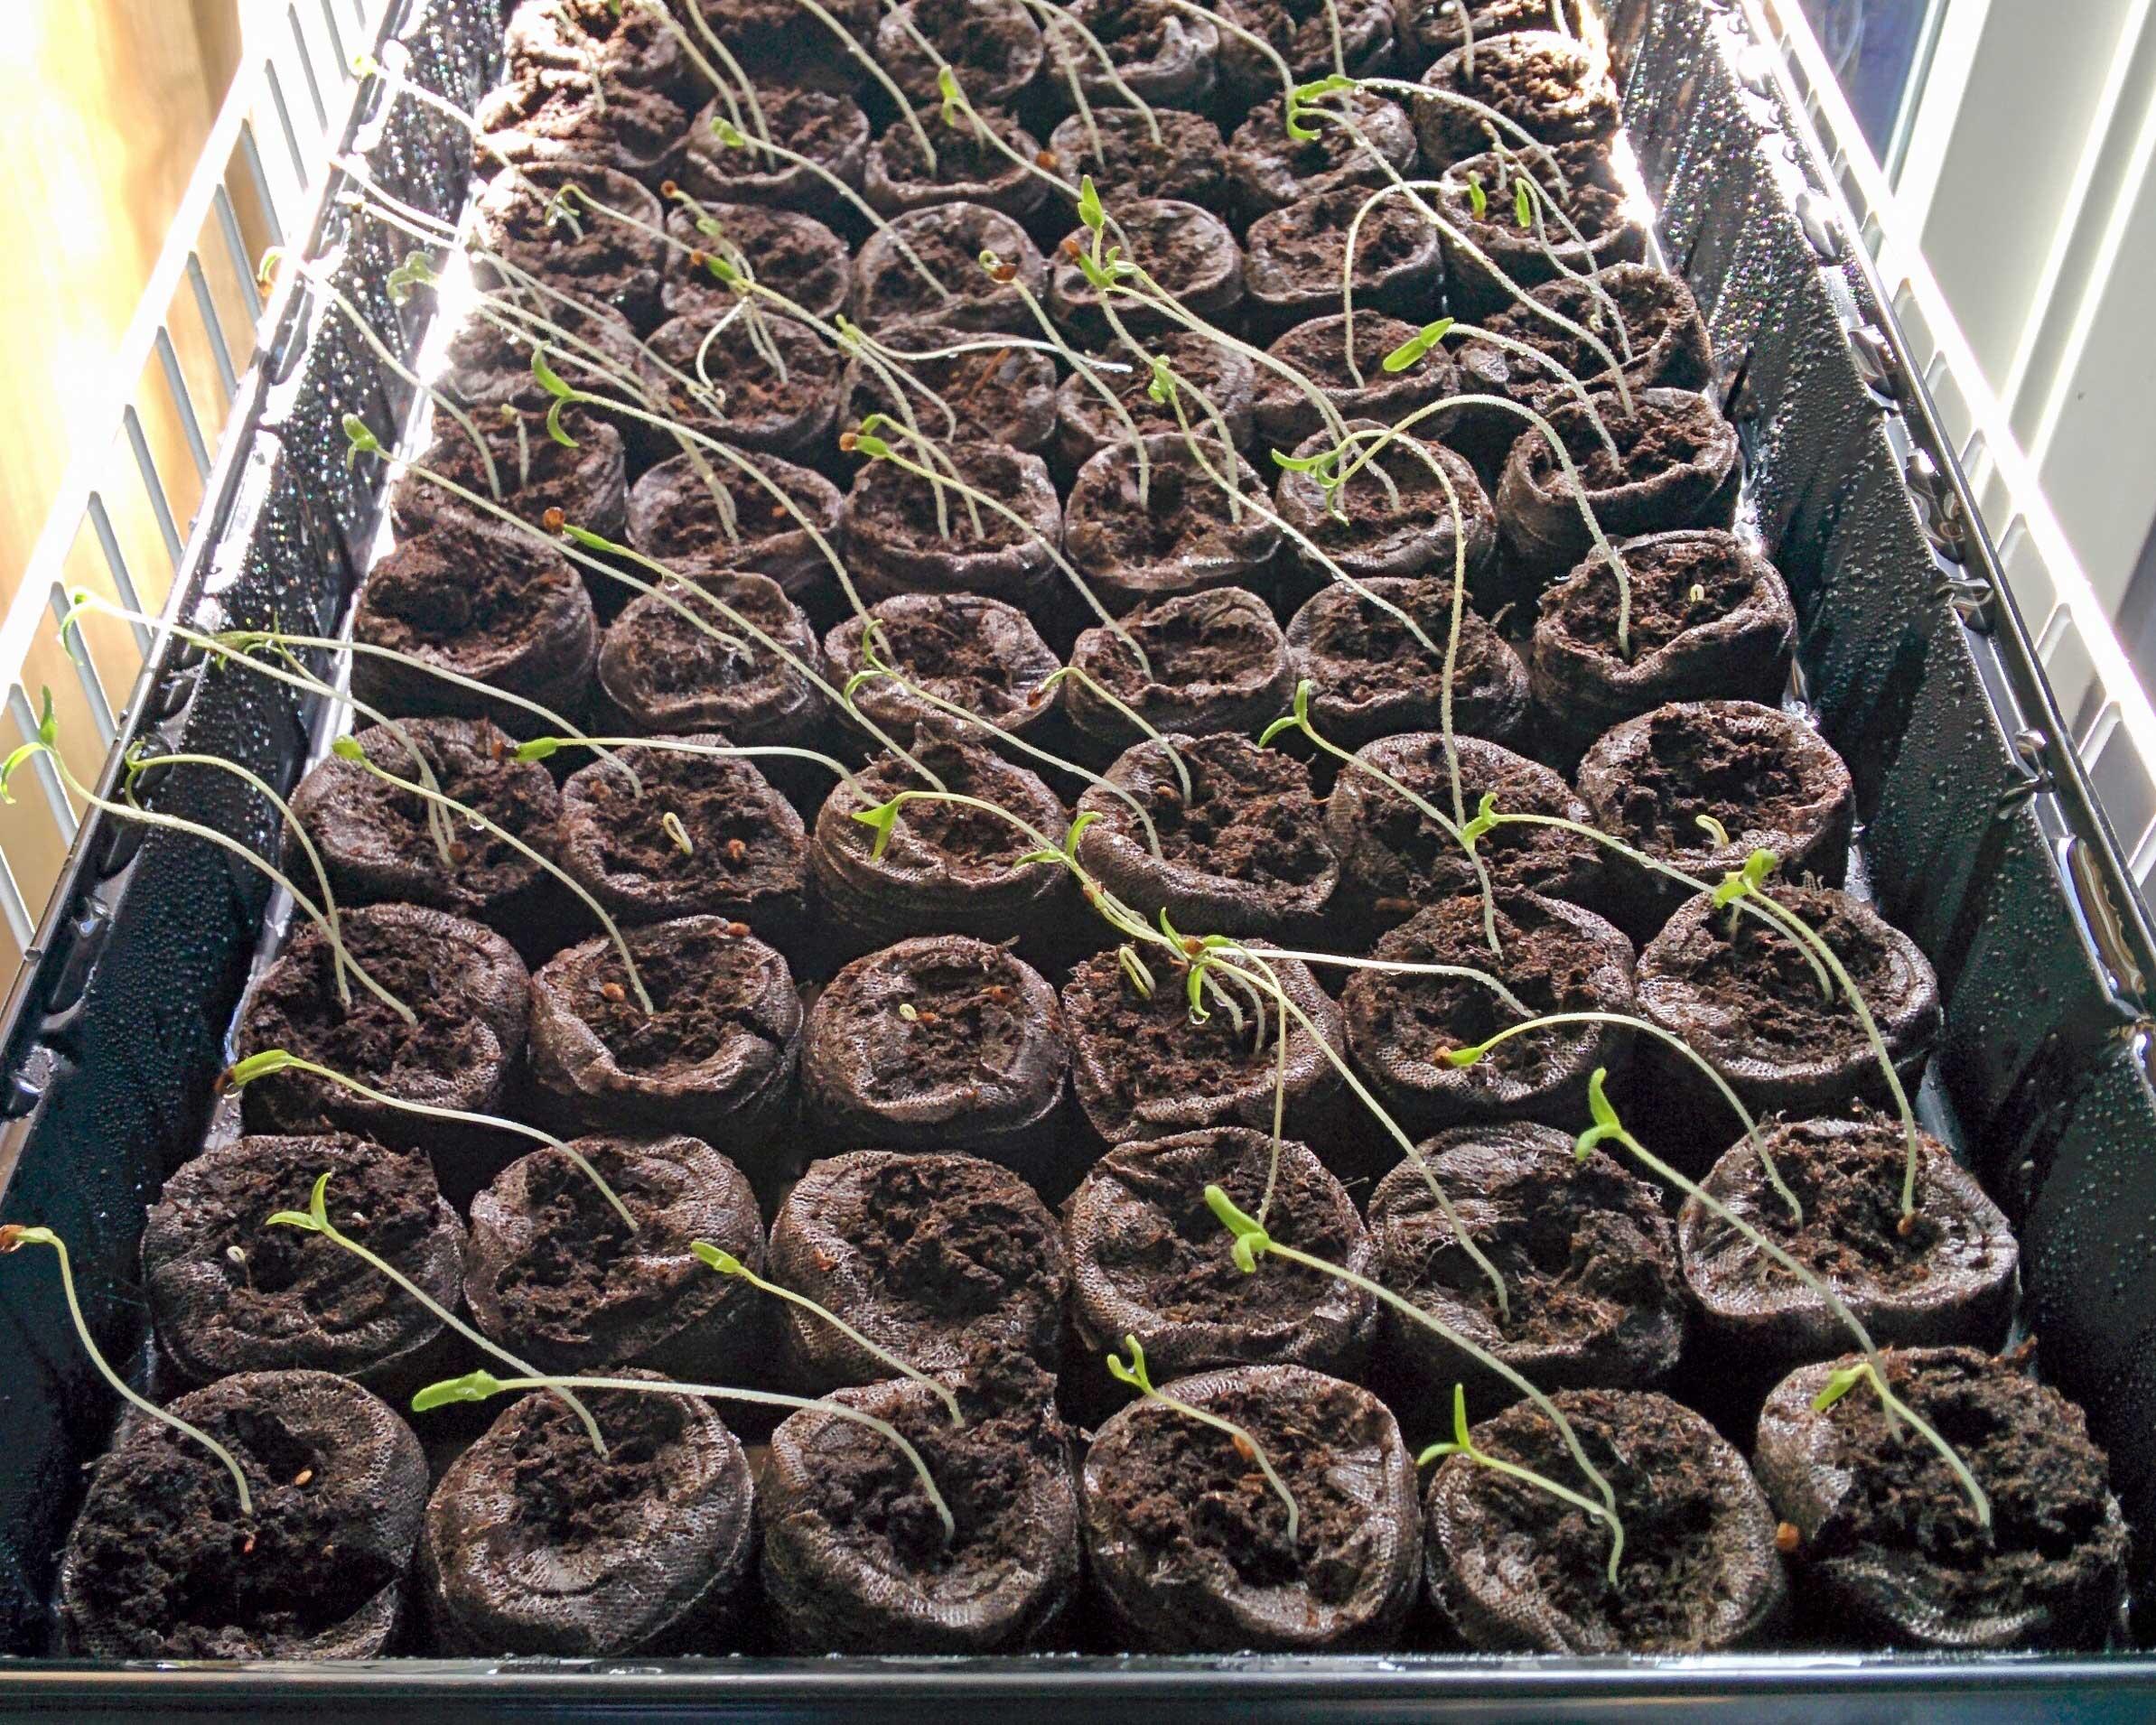
Chombo chenye umbo mraba kilichohifadhi miche iliyopandwa katika vyombo vidogovidogo vyenye udongo wenye rangi nyeusi wenye kuashiria rutuba, ikiashiria kuwa ni eneo linalotumiwa na wakulima kwa ajili ya shughuli za kilimo.